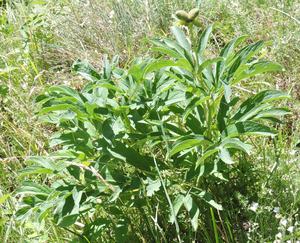
Col de Fenêtre (AO, Italie): Paeonia officinalis avec des fruits Italiano: Col de Fenêtre (AO): Paeonia officinalis con frutti